Minnehaha Park (Minneapolis)

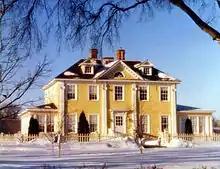
Longfellow House

Minnehaha Creek extends from Lake Minnetonka in the west and flows east for 22 miles (35 km) through several suburbs west of Minneapolis, and continuing through south Minneapolis. The watershed for the creek covers . Along the creek is a 53-foot (16-meter) waterfall, Minnehaha Falls, which is situated 3/4 of a mile from where the stream empties into the Mississippi River.